The Outcast (1954 film)

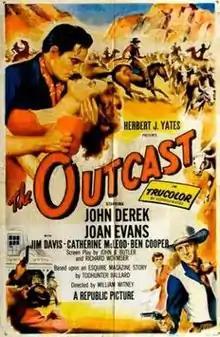

The Outcast is a 1954 American Western film, directed by William Witney and starring John Derek and Joan Evans. It was produced and distributed by Republic Pictures and was made on a slightly higher budget than many of the second features the company released.